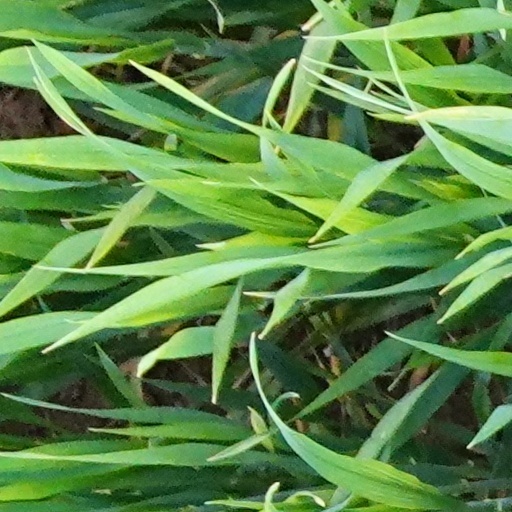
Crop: wheat